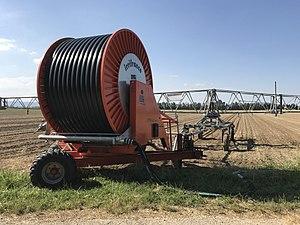
Irrigation agricole près de Pierrelatte.